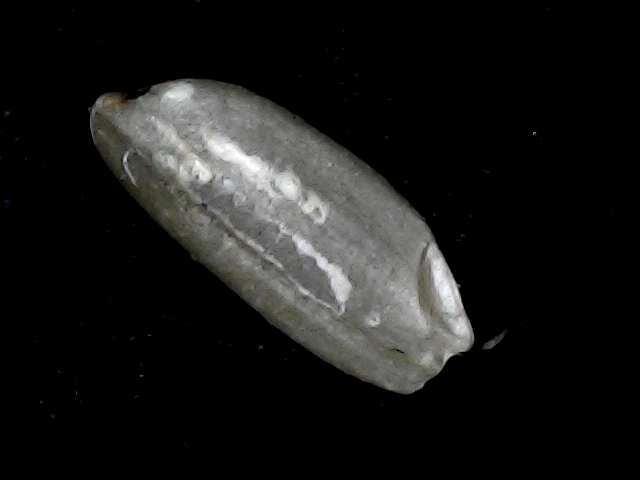
Rice variety: BD91